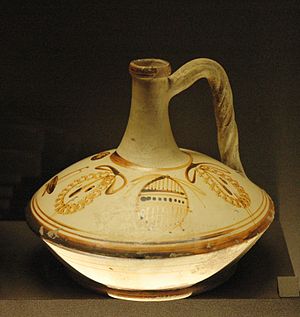
Lagynos
Lagynos, ca. 150–100 f.Kr., Louvre M 149
Lagynos er en antik græsk vasetype. Den er beslægtet med Oinochoe, men har en fladere form og mangler Oinochoens typiske trebladede mund. Formen opstod i antikkens Grækenland.